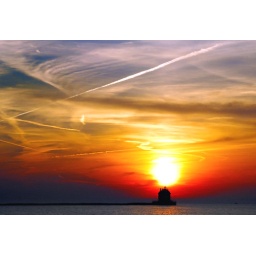
Quite interesting colors over Lake Erie with the cloud formations and jet contrails in the sky above.